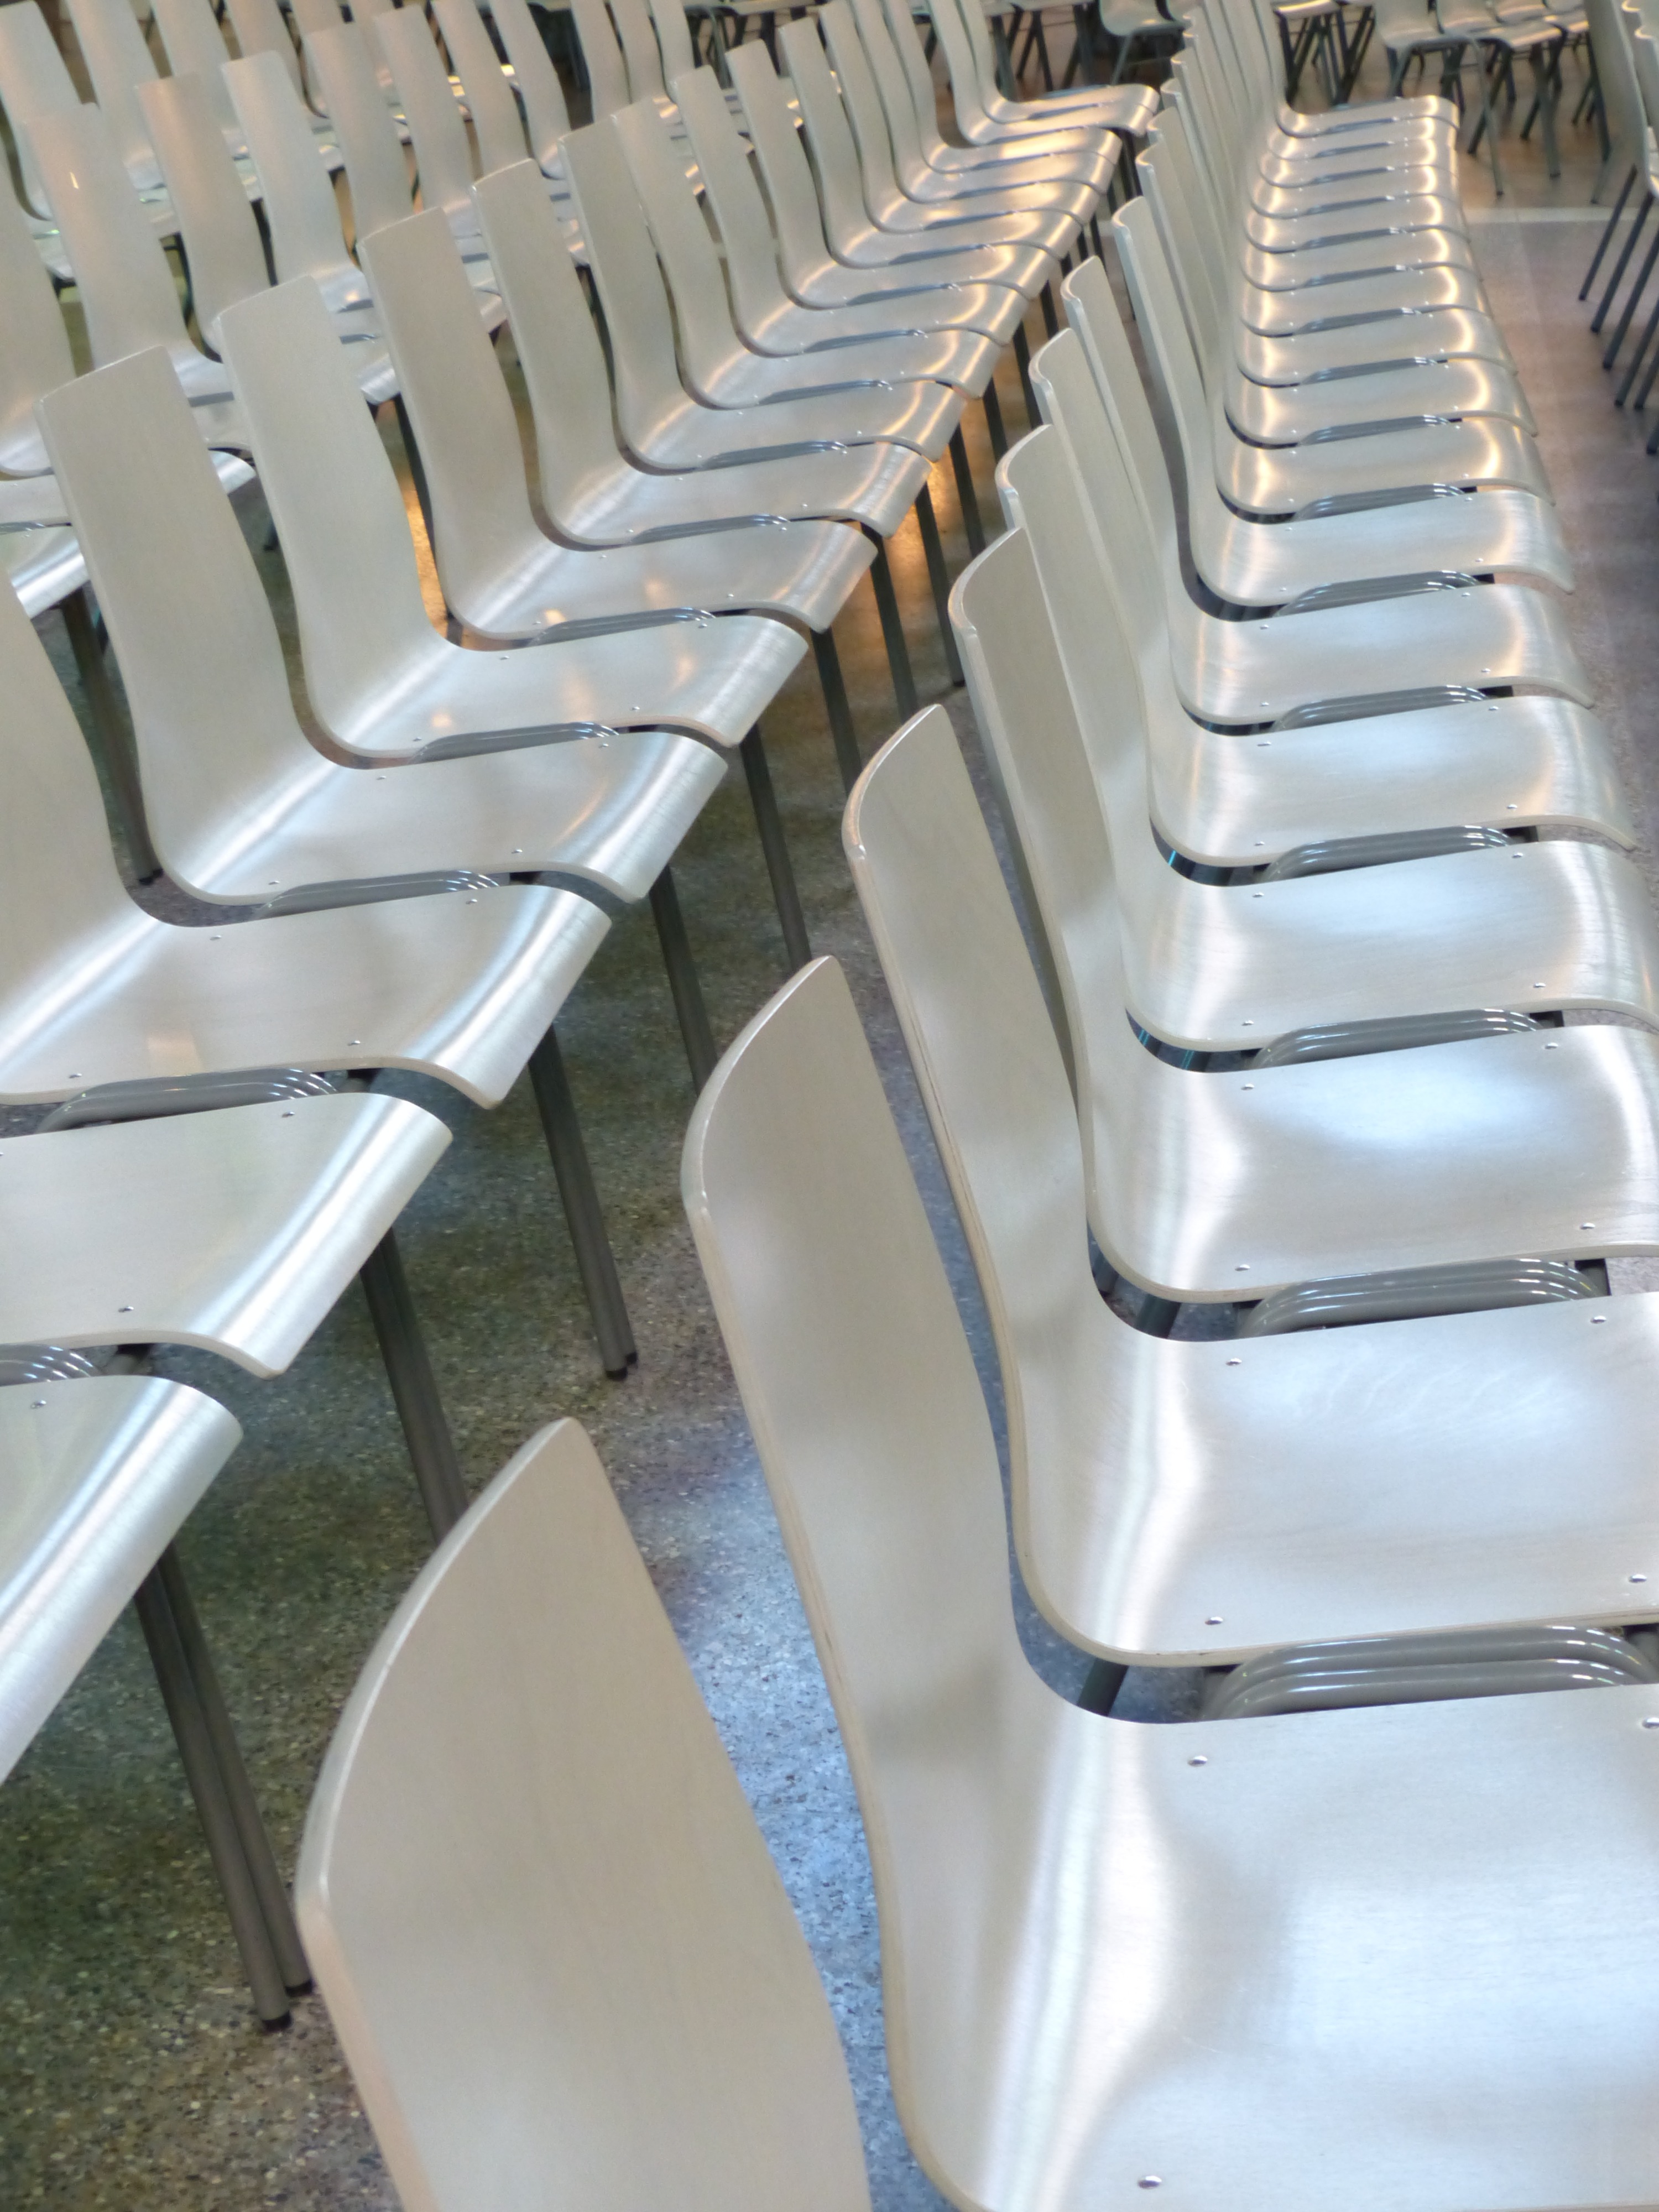
table, structure, white, chair, seat, hall, furniture, room, interior design, chairs, stairs, rows of seats, chair series, baluster